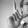
ASL letter: L